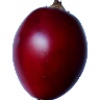
Label: Tamarillo 1